Los Angeles High School

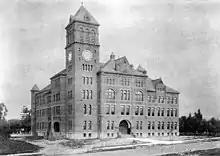
Second LAHS location, on Fort Moore Hill, 1891

The original schoolhouse remained at the Sand Street (California Street) site for many years, while in continuous use. After the high school moved out, it became a school for the lower grades. It went completely unharmed by the Long Beach earthquake in 1933, which did a lot of damage to the newer buildings in downtown. By April 1936, nearly 300 children attended school there.